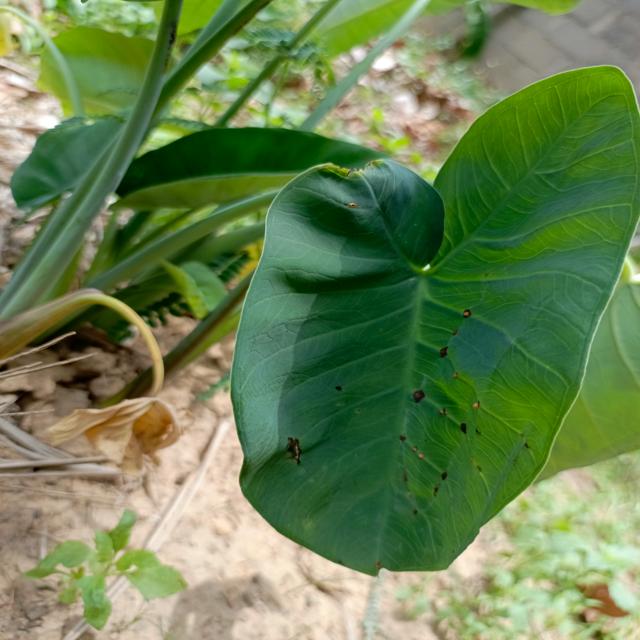
Label: Early_Blight